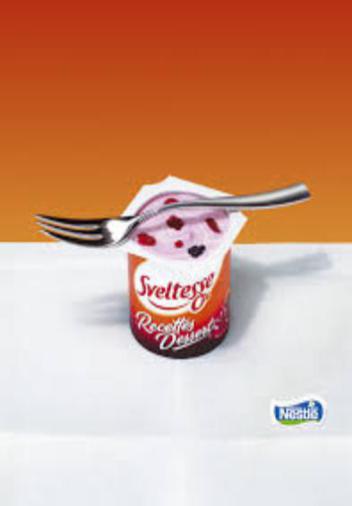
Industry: Food